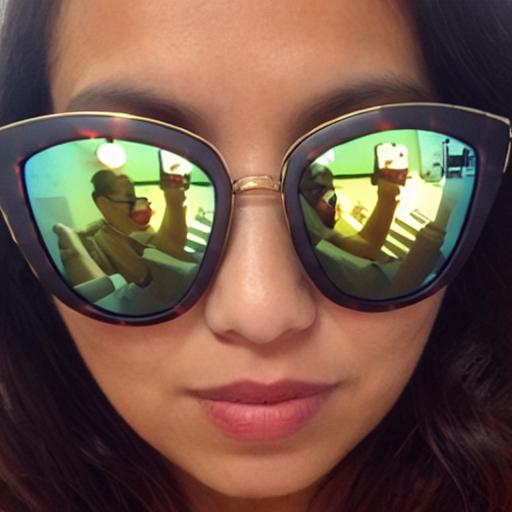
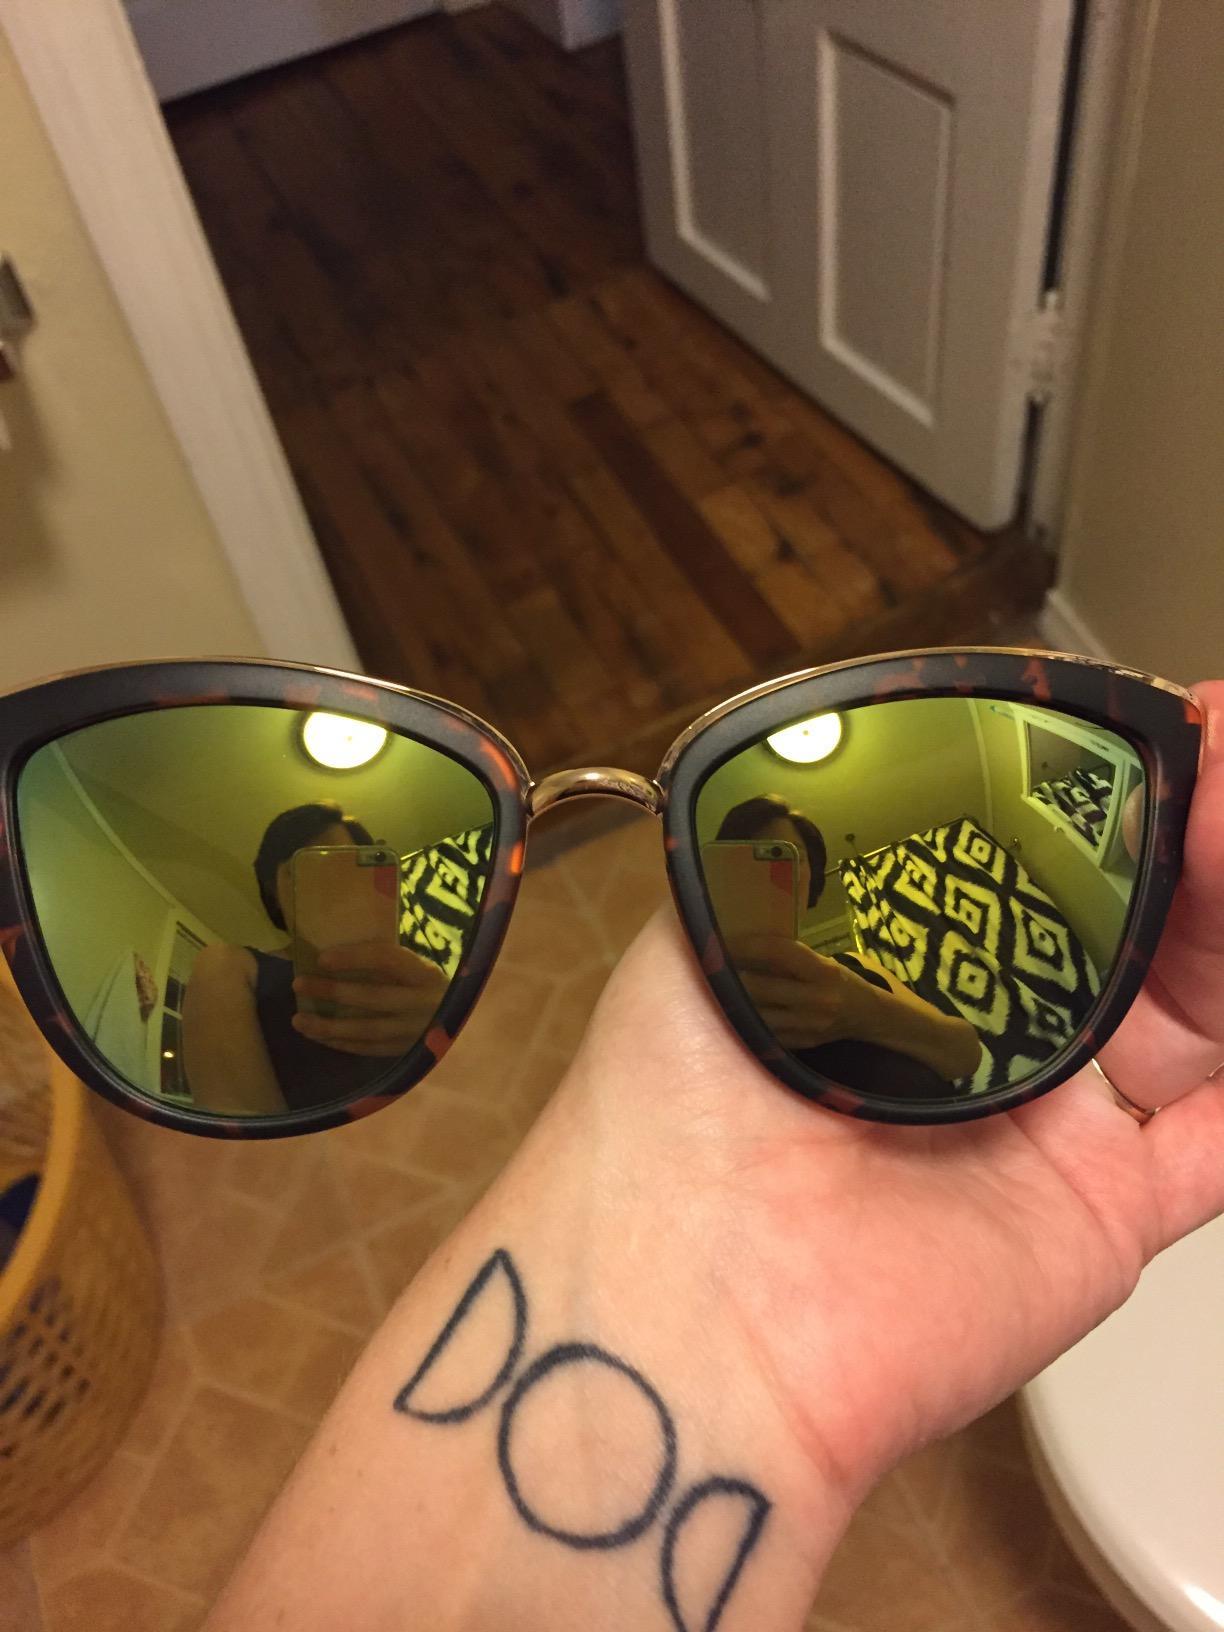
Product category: accessories_sunglasses
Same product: no